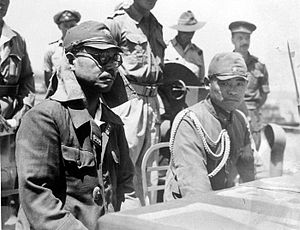
Japans kapitulation / Yderligere overgivelser og fortsat japansk militær modstand
Japans kapitulation den 2. september 1945 betød afslutningen på kampene under 2. verdenskrig. I slutningen af juli 1945 var den kejserlige japanske flåde ude af stand til at udføre operationer og de allieredes invasion af Japan var nært forestående. Mens den japanske krigsledelse officielt udtrykte deres vilje til at kæmpe til den bitre ende, gav de overfor det neutrale Sovjetunionen udtryk for ønsket om en forhandlingsfred med favorable betingelser for japanerne. Samtidig gjorde Sovjetunionen sig klar til at angribe japanerne og derigennem opfylde det løfte, som det havde givet USA og Storbritannien ved Teheran-konferencen og Jalta-konferencen.